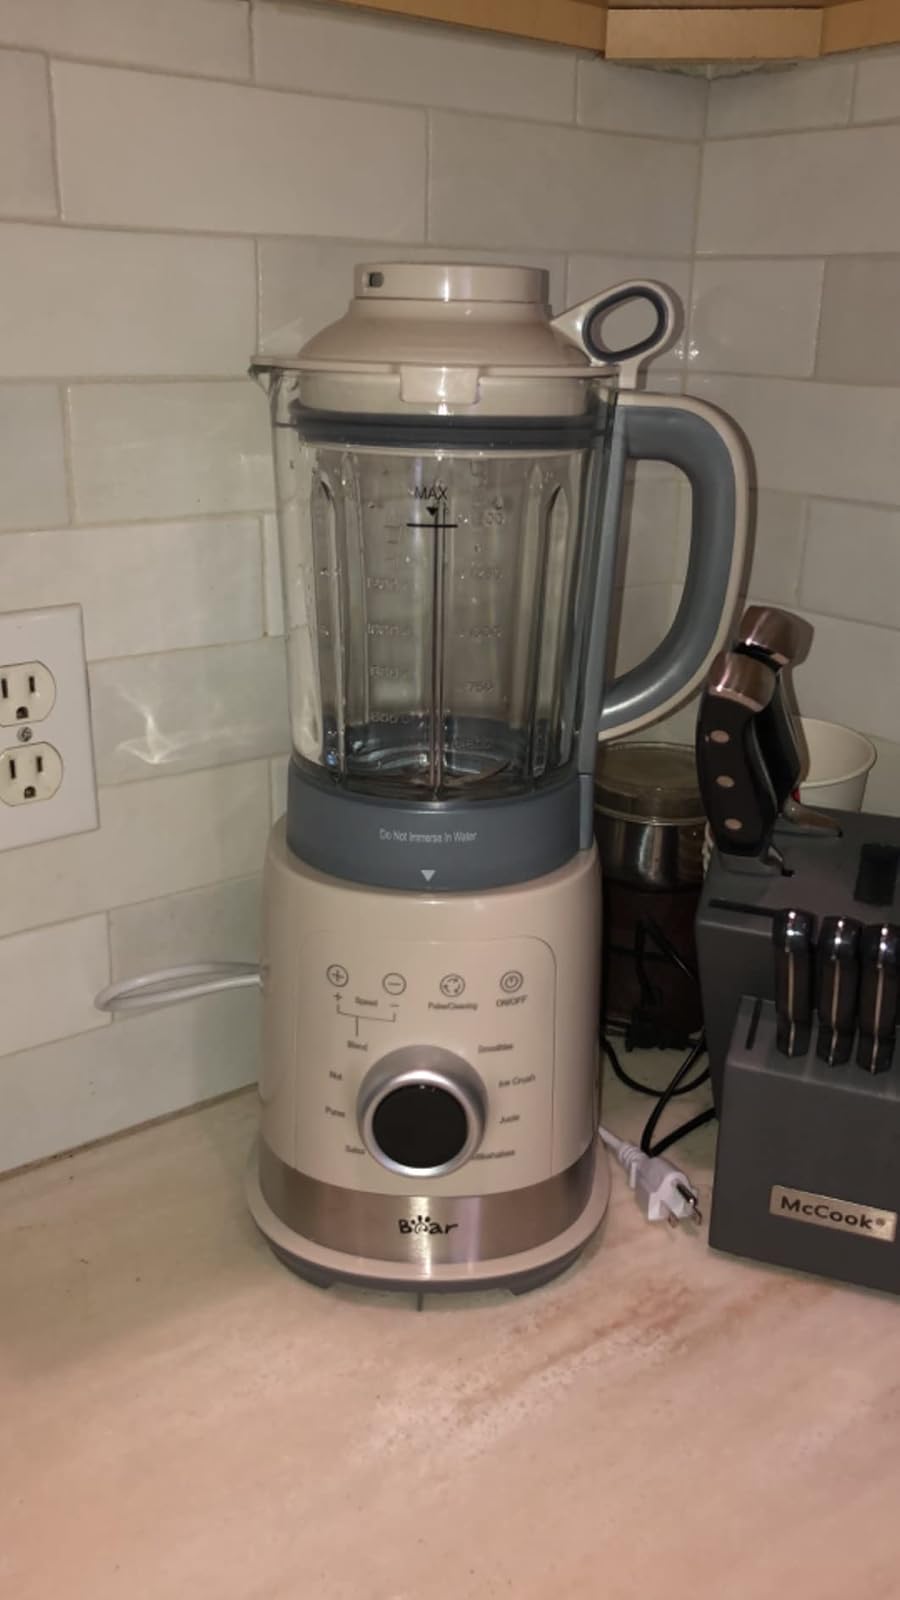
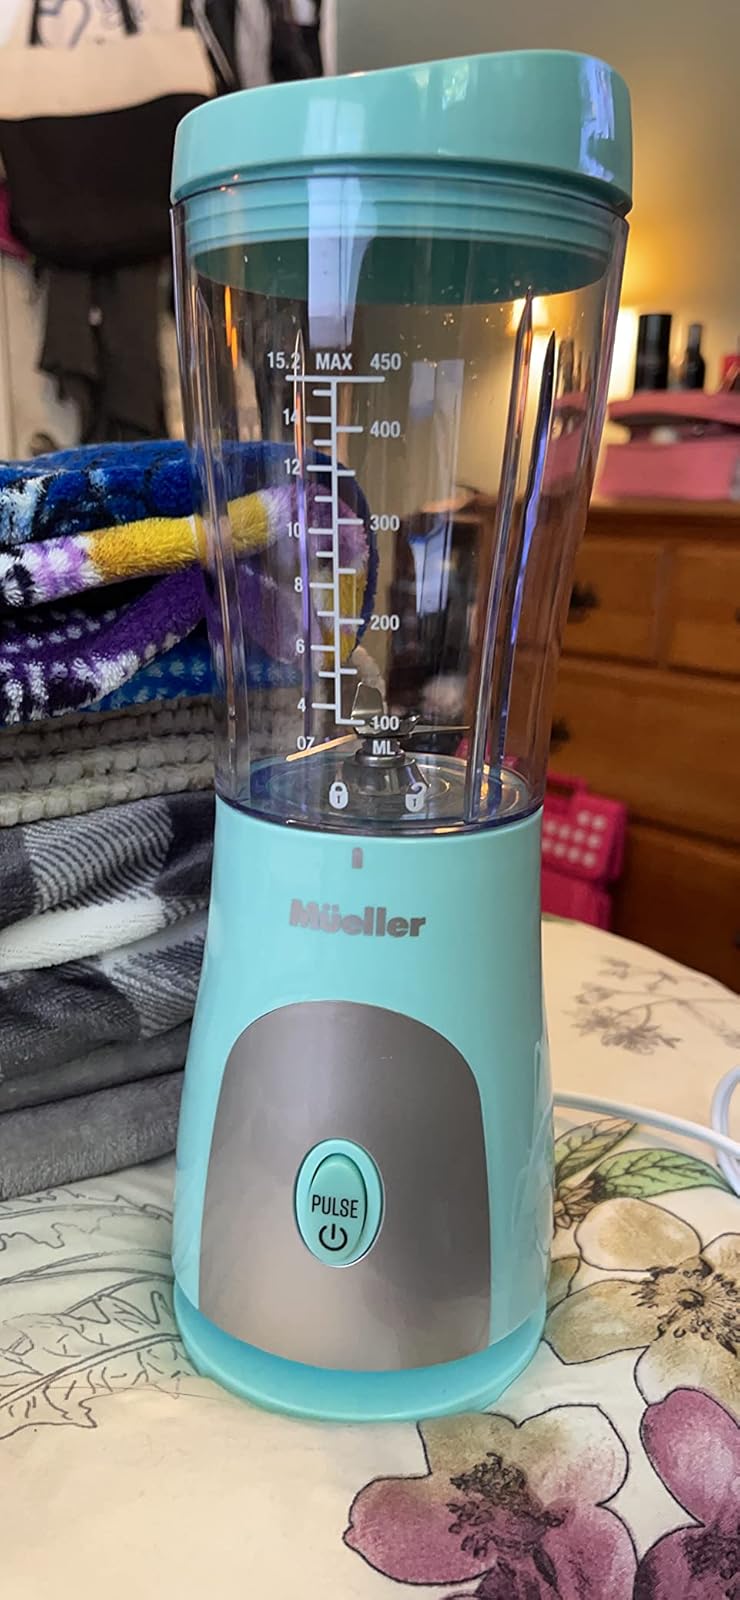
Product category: items_blender
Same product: no